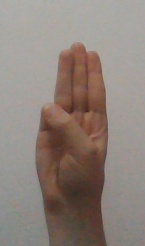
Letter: thaa